Argyle (pattern)

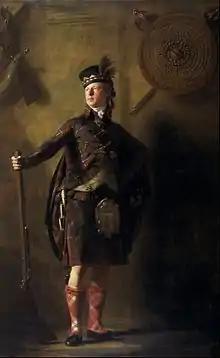
1812 portrait of Alexander Ranaldson Macdonell in patterned socks

The argyle pattern derives loosely from the tartan of Clan Campbell of Argyll in western Scotland, used for kilts and plaids, and from the patterned socks worn by Scottish Highlanders since at least the 17th century (these were generally known as "tartan hose"). Modern argyle patterns, however, are usually not true tartans, as they have two solid colours side-by-side, which is not possible in a tartan weave (solid colours in tartan are next to blended colours and touch other solid colours only at their corners).